First Barbary War

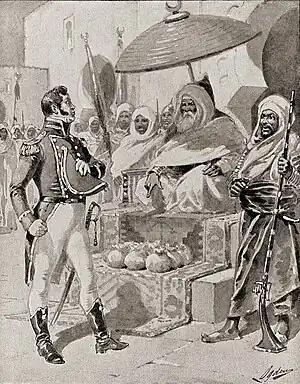
Captain William Bainbridge paying tribute to the Dey of Algiers, 1800

This lapse of protection by a European power led to the first American merchant ship being seized after the Treaty of Paris. On 11 October 1784, Moroccan pirates seized the brigantine "Betsey". The Spanish government negotiated the freedom of the captured ship and crew; however, Spain advised the United States to offer tribute to prevent further attacks against merchant ships. The United States Minister to France, Thomas Jefferson, decided to send envoys to Morocco and Algeria to try to purchase treaties and the freedom of the captured sailors held by Algeria. Morocco was the first Barbary Coast State to sign a treaty with the United States, on 23 June 1786. This treaty formally ended all Moroccan piracy against American shipping interests. Specifically, article six of the treaty states that if any Americans captured by Moroccans or other Barbary Coast States docked at a Moroccan city, they would be set free and come under the protection of the Moroccan State.